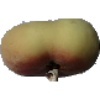
Label: peach_flat